Lord Allan Velasco

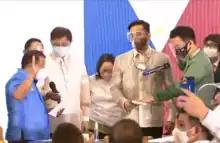
Velasco taking his oath of office as House Speaker on October 12, 2020

With Cayetano's refusal to honor the term-sharing agreement after 184 representatives rejected his offer of resignation on September 30, 2020 and abruptly suspending the House's session on October 6, 2020, Velasco called on Cayetano to resume the House's session before November 16, 2020. He and his allies also affirmed their intent to conduct a session on October 14, 2020 to formalize his assumption as Speaker of the House of Representatives.